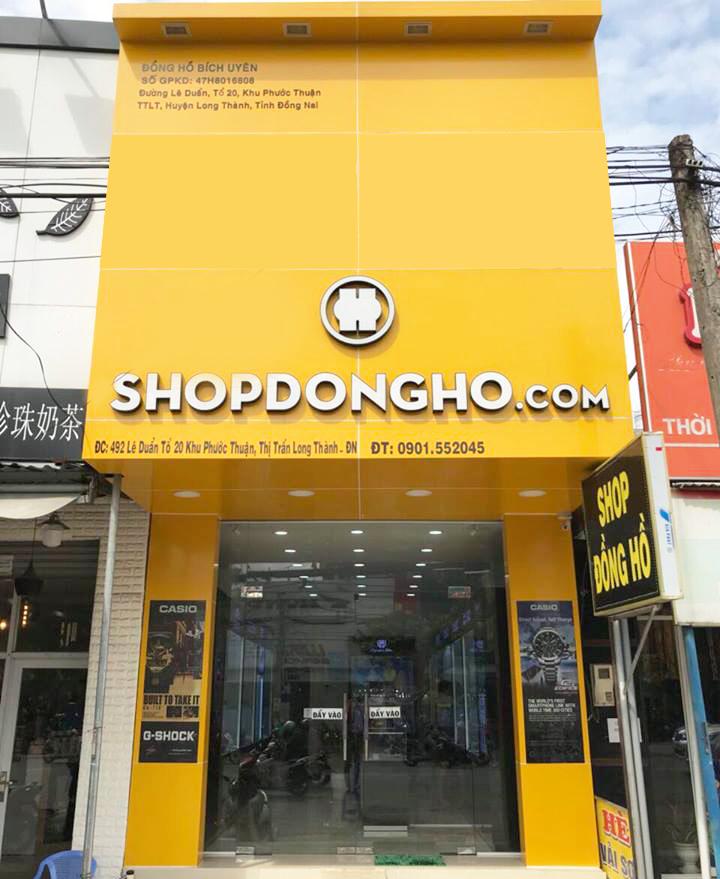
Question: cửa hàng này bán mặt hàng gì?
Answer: đồng hồ